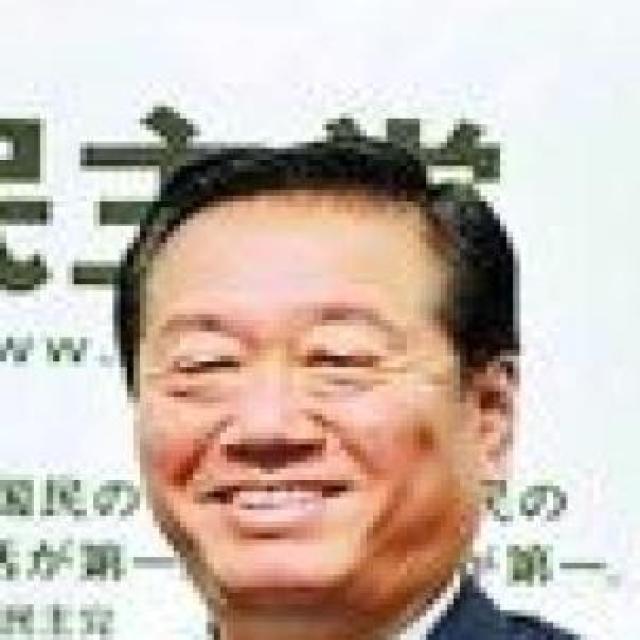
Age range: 45-64